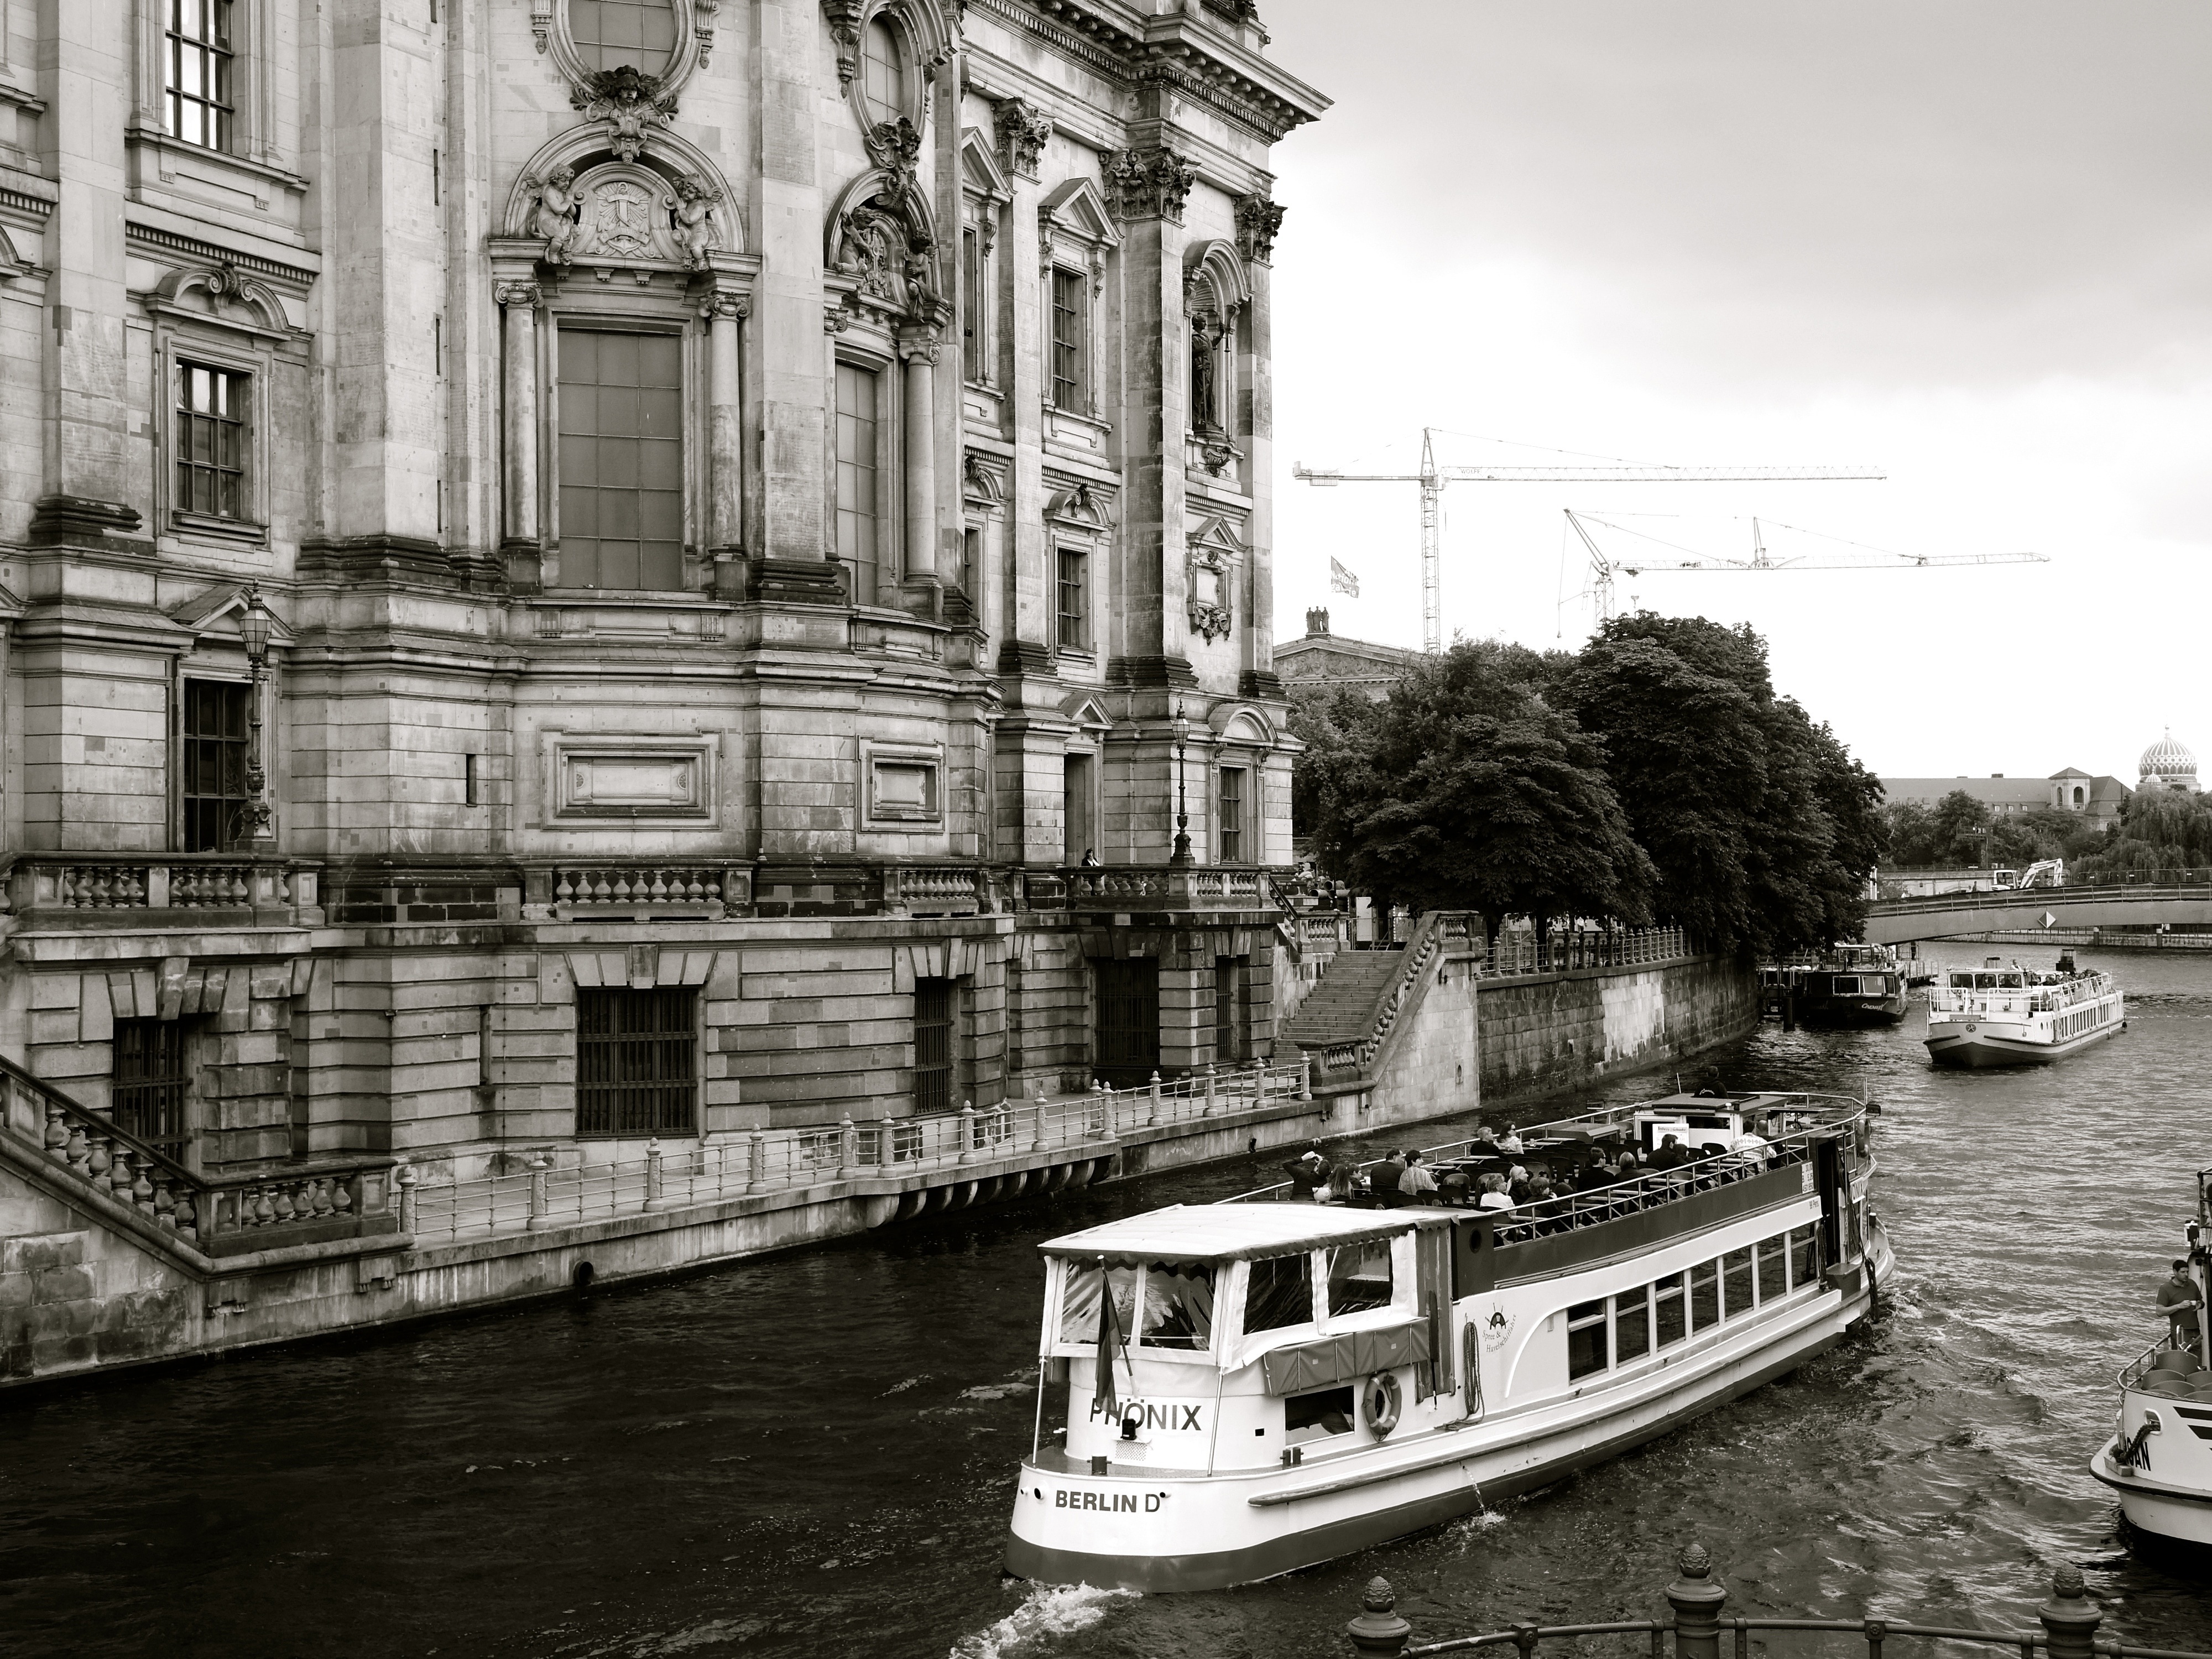
black and white, boat, city, urban, river, canal, ship, cityscape, travel, vehicle, attraction, monochrome, tourism, waterway, capital, germany, berlin, steamboat, spree, sights, monochrome photography